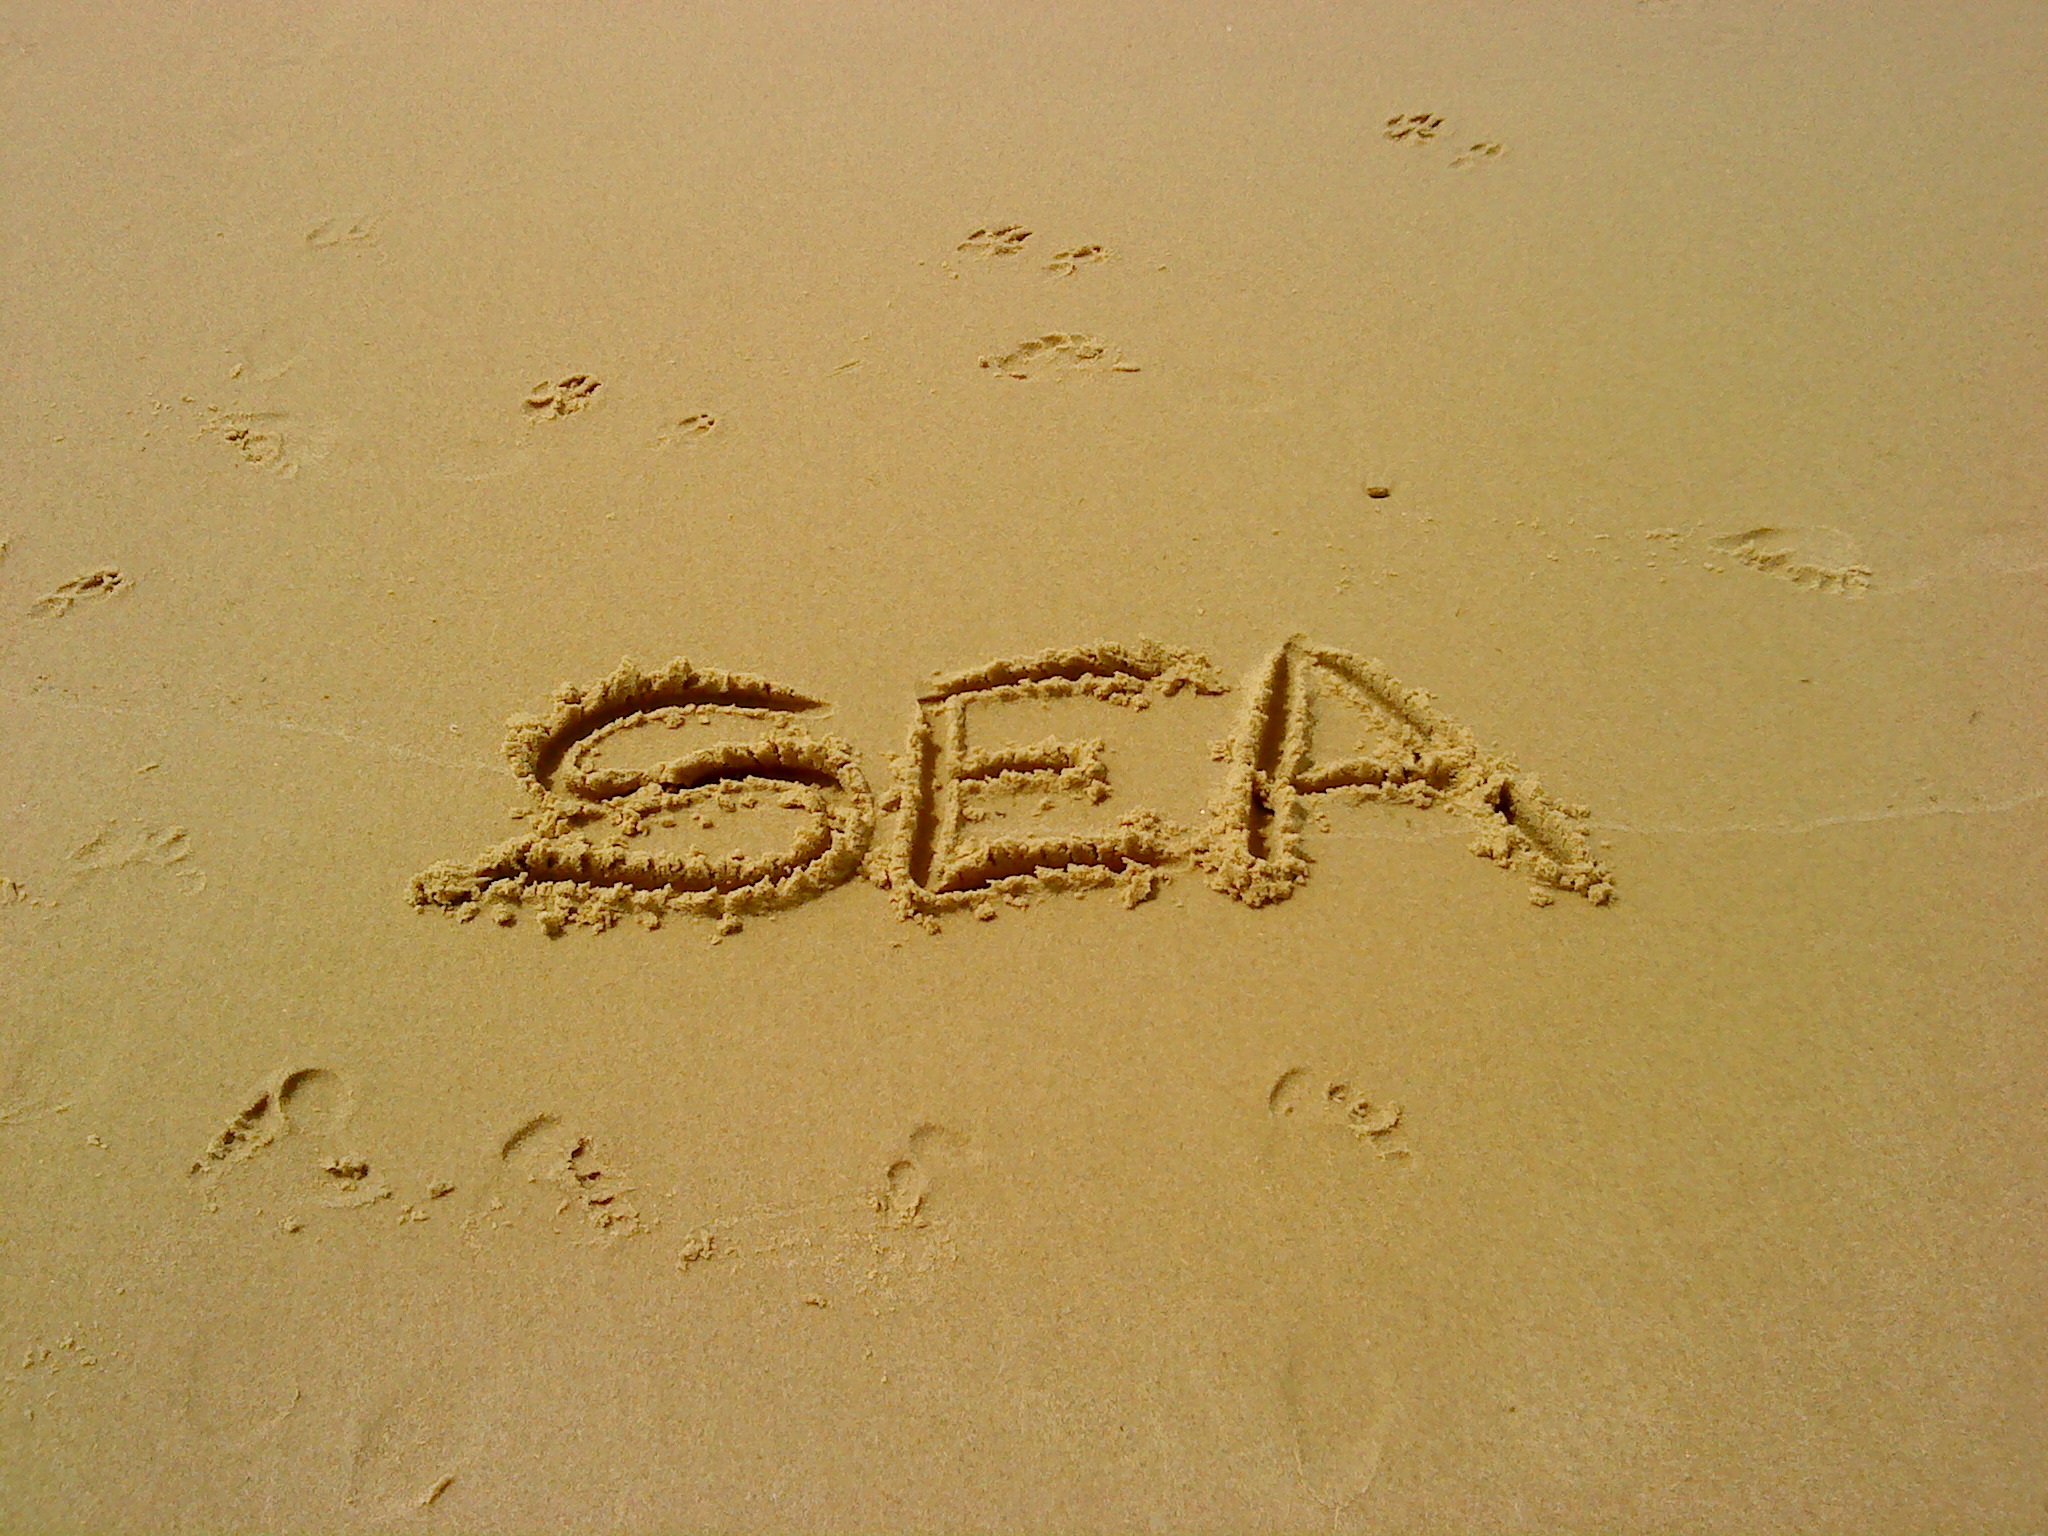
hand, beach, sea, sand, ocean, sun, number, wall, material, font, art, sketch, drawing, text, calligraphy, shape